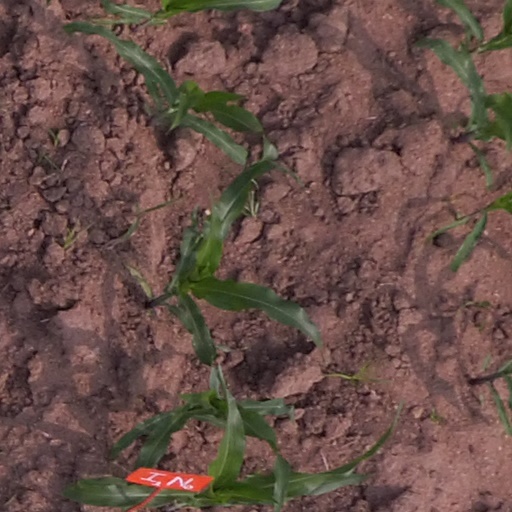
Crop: maize; corn